The Helmet of Navarre

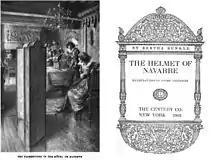
Frontispiece and title page

The Helmet of Navarre is a historical novel by American writer Bertha Runkle published in 1901. It first appeared in serial form in the magazine "The Century Magazine" in 1900. Later, she adapted the novel for the stage.